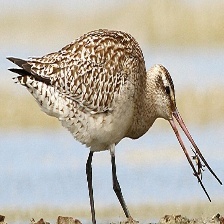
Species: BAR-TAILED GODWIT
Scientific name: LIMOSA LAPPONICA